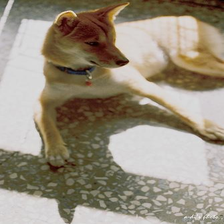
Species: dog
Breed: shiba inu